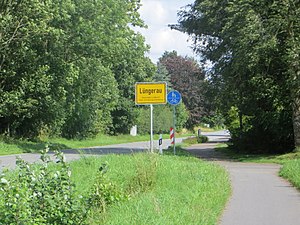
Lyngvrå
Lyngvrå
Lyngvrå eller Lüngerau er en landsby beliggende mellem Lindved og Store Vi på den slesvigske midtslette i Sydslesvig i det nordlige Tyskland.